Sabirabad (city)

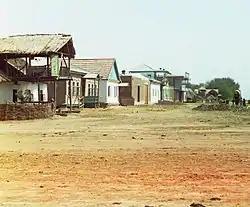
Sabirabad (Petropavlovka)

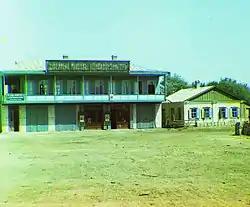
The shop of "Singer" tailor company is on the top floor. The furniture store is on the left from the floor.

After the second half of the 19th century, the Tsar of Russia sent noble two brothers, Peter and Paul to give them instructions to cultivate cotton here.